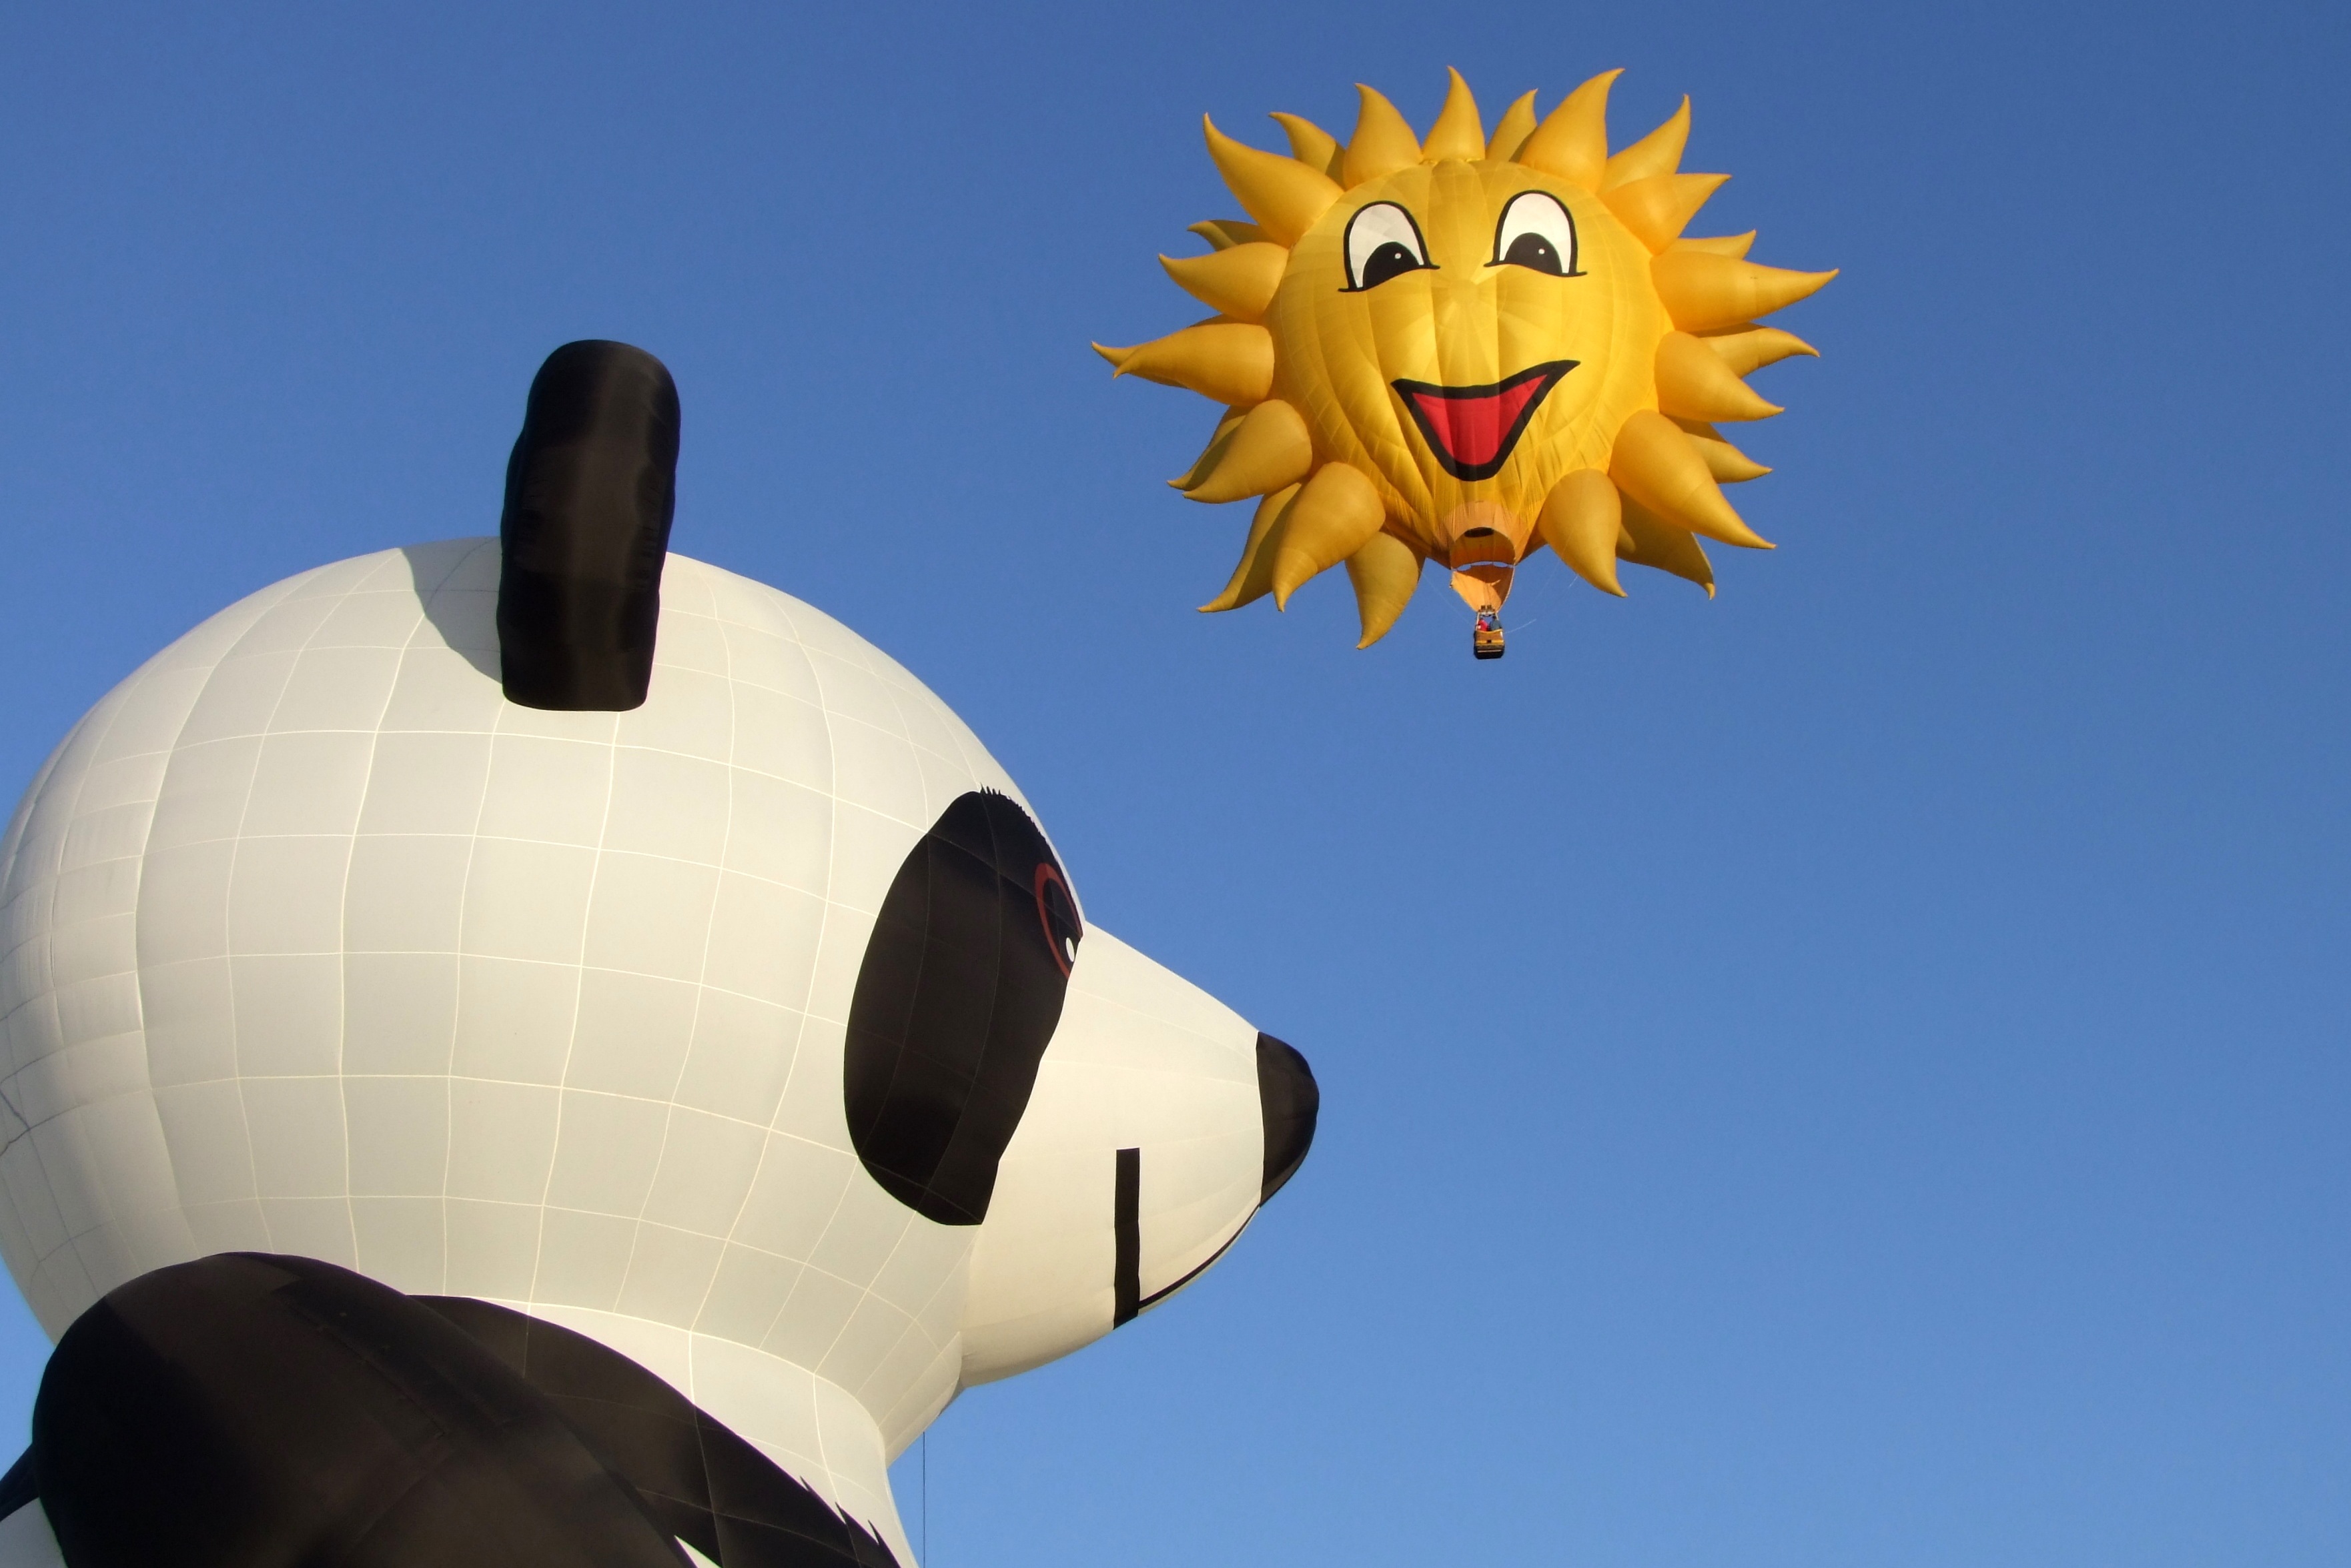
balloon, hot air balloon, aircraft, vehicle, usa, toy, illustration, anime, cartoon, screenshot, parachuting, atmosphere of earth